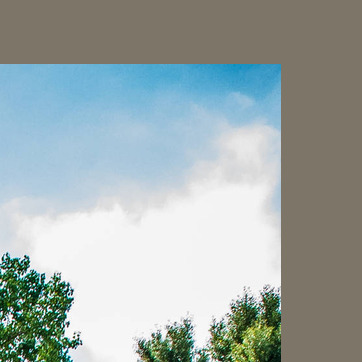
Material: sky